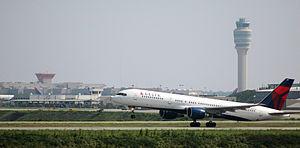
La plate-forme de correspondance aéroportuaire, ou hub, est l'aéroport choisi par une compagnie aérienne pour y faire transiter une partie notable de ses vols et y assurer des correspondances rapides et garanties.